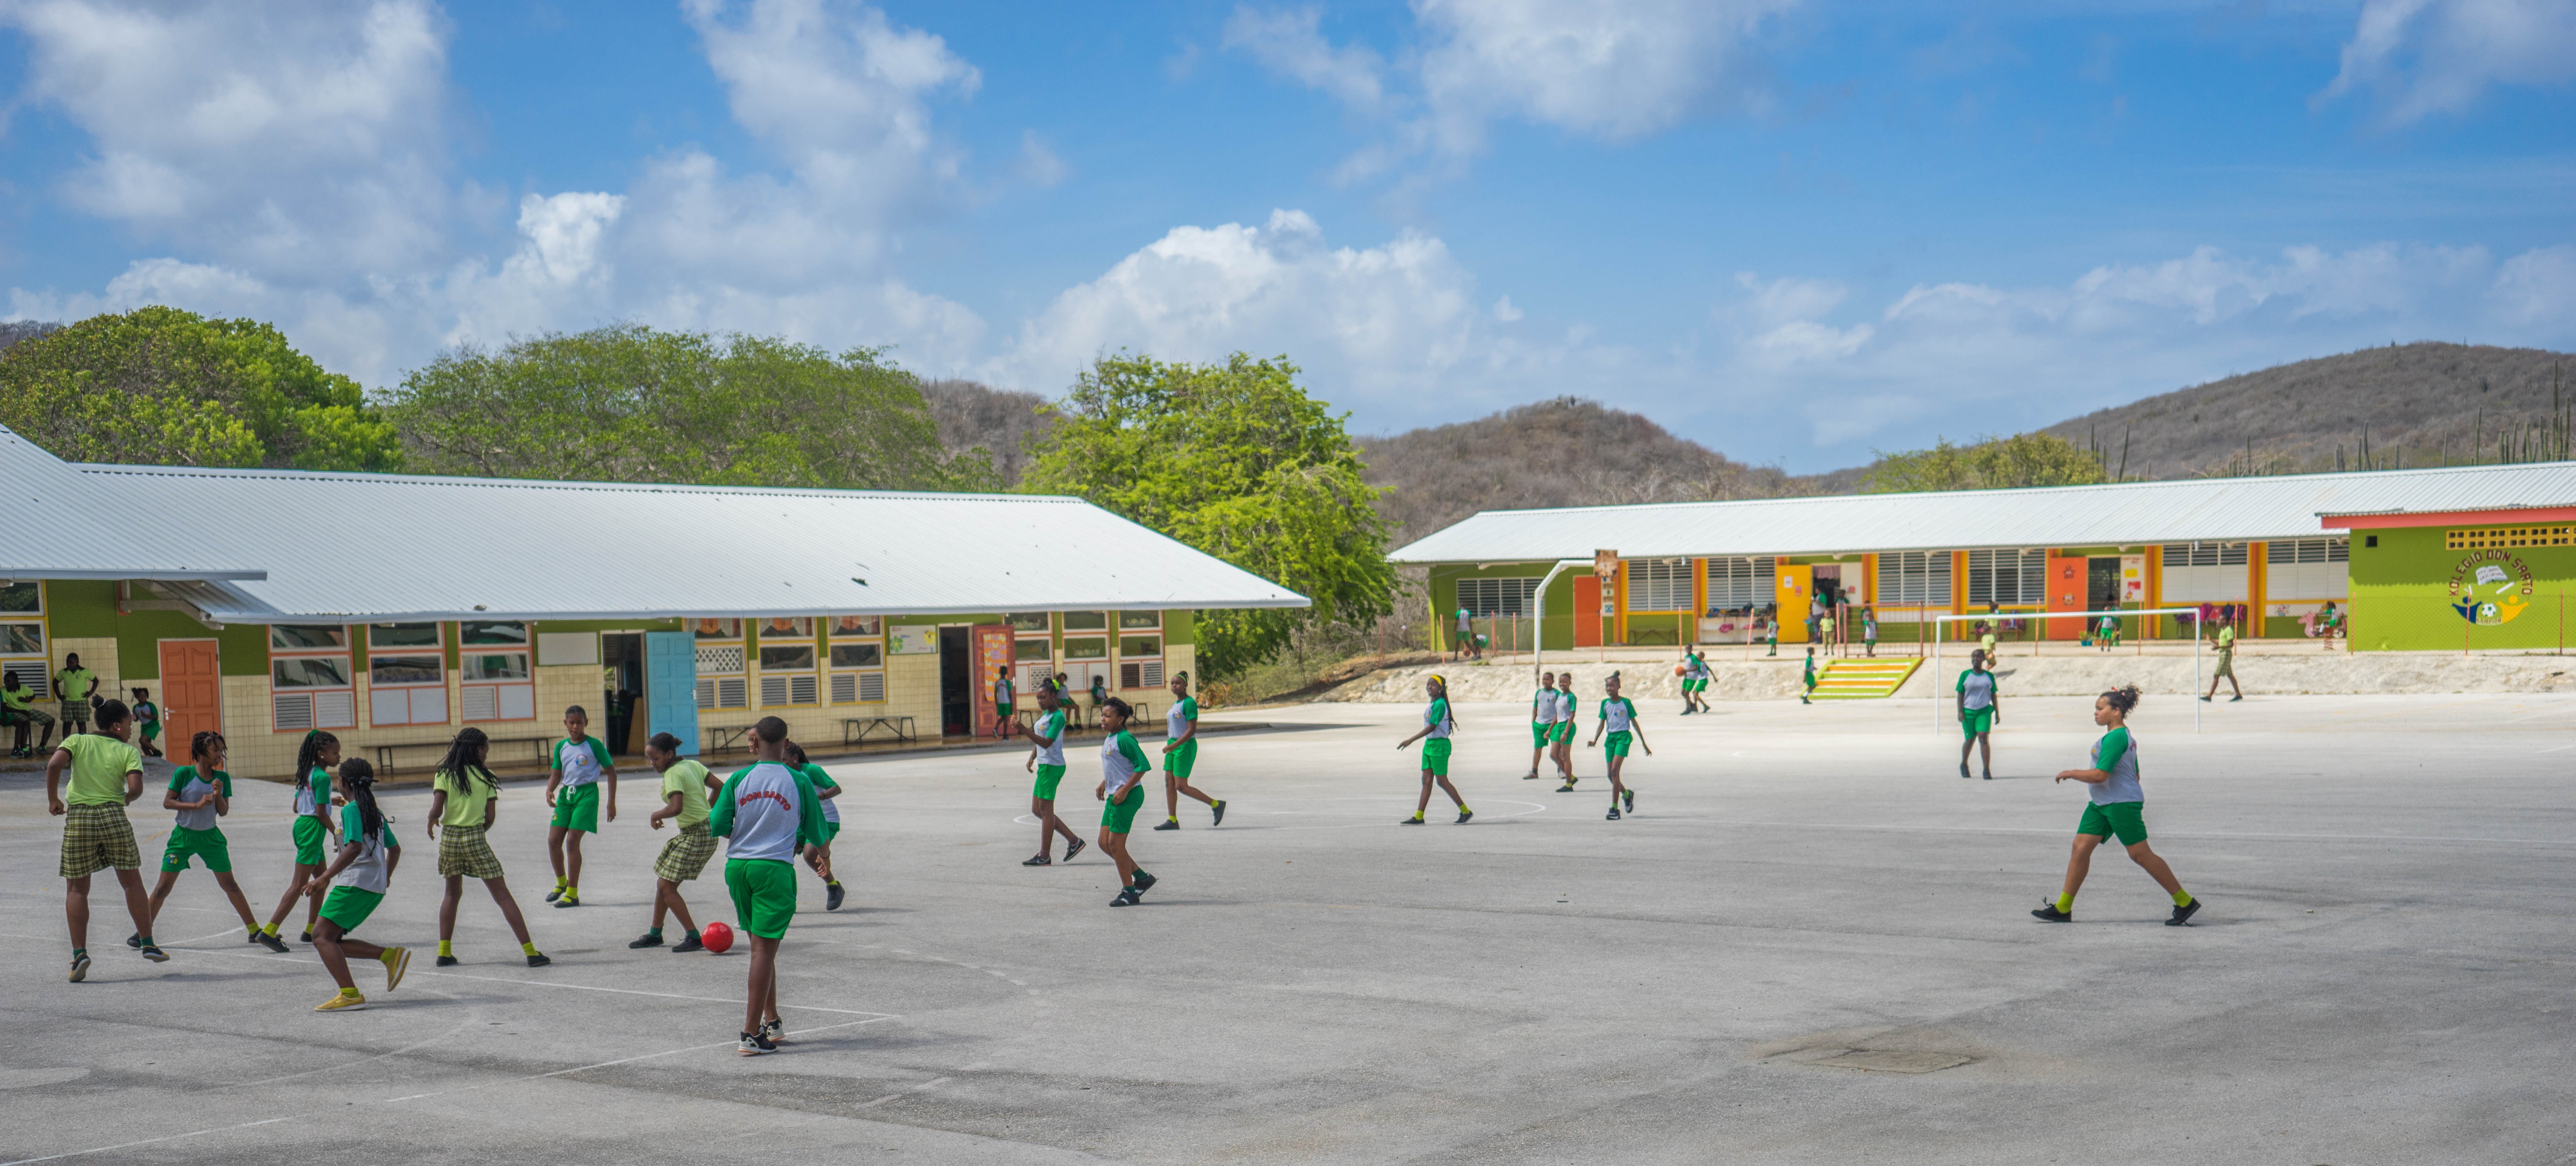
beach, nature, people, boardwalk, walkway, vacation, tropical, playing, tourism, leisure, education, children, students, resort, playground, school, learning, caribbean, water park, uniforms, recess, curacao